Roger B. Chaffee

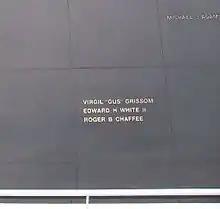
Chaffee's name, along with Grissom's and White's, on the Space Mirror Memorial

On Friday, January 27, Grissom, White, and Chaffee were participating in a "plugs-out" countdown demonstration test at Cape Kennedy in preparation for the planned February 21 launch. Chaffee was sitting at the right side of the cabin. His main role was to maintain communications with the blockhouse. A momentary power surge was detected at 23:30:55 GMT (6:30 pm EST), which was believed to accompany an electrical short in equipment located on the lower left side of the cabin, the presumed ignition source for the fire. At 23:31:04 GMT, a voice was heard declaring, "[We]'ve got a fire in the cockpit." Most investigative listeners believe that voice was Chaffee's.